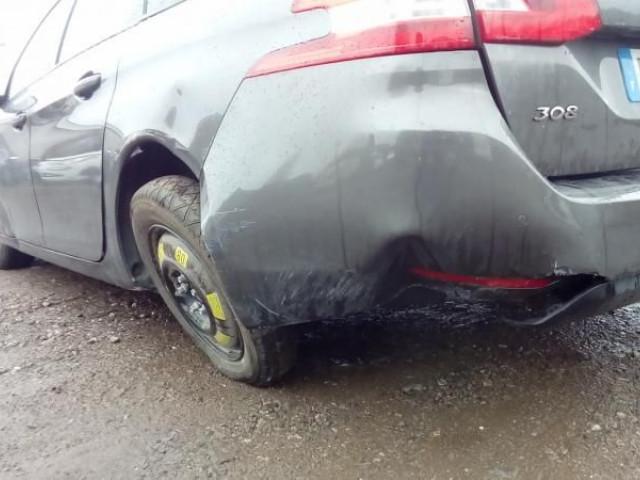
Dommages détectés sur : aile arrière gauche, pare-choc arrière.
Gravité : mineur